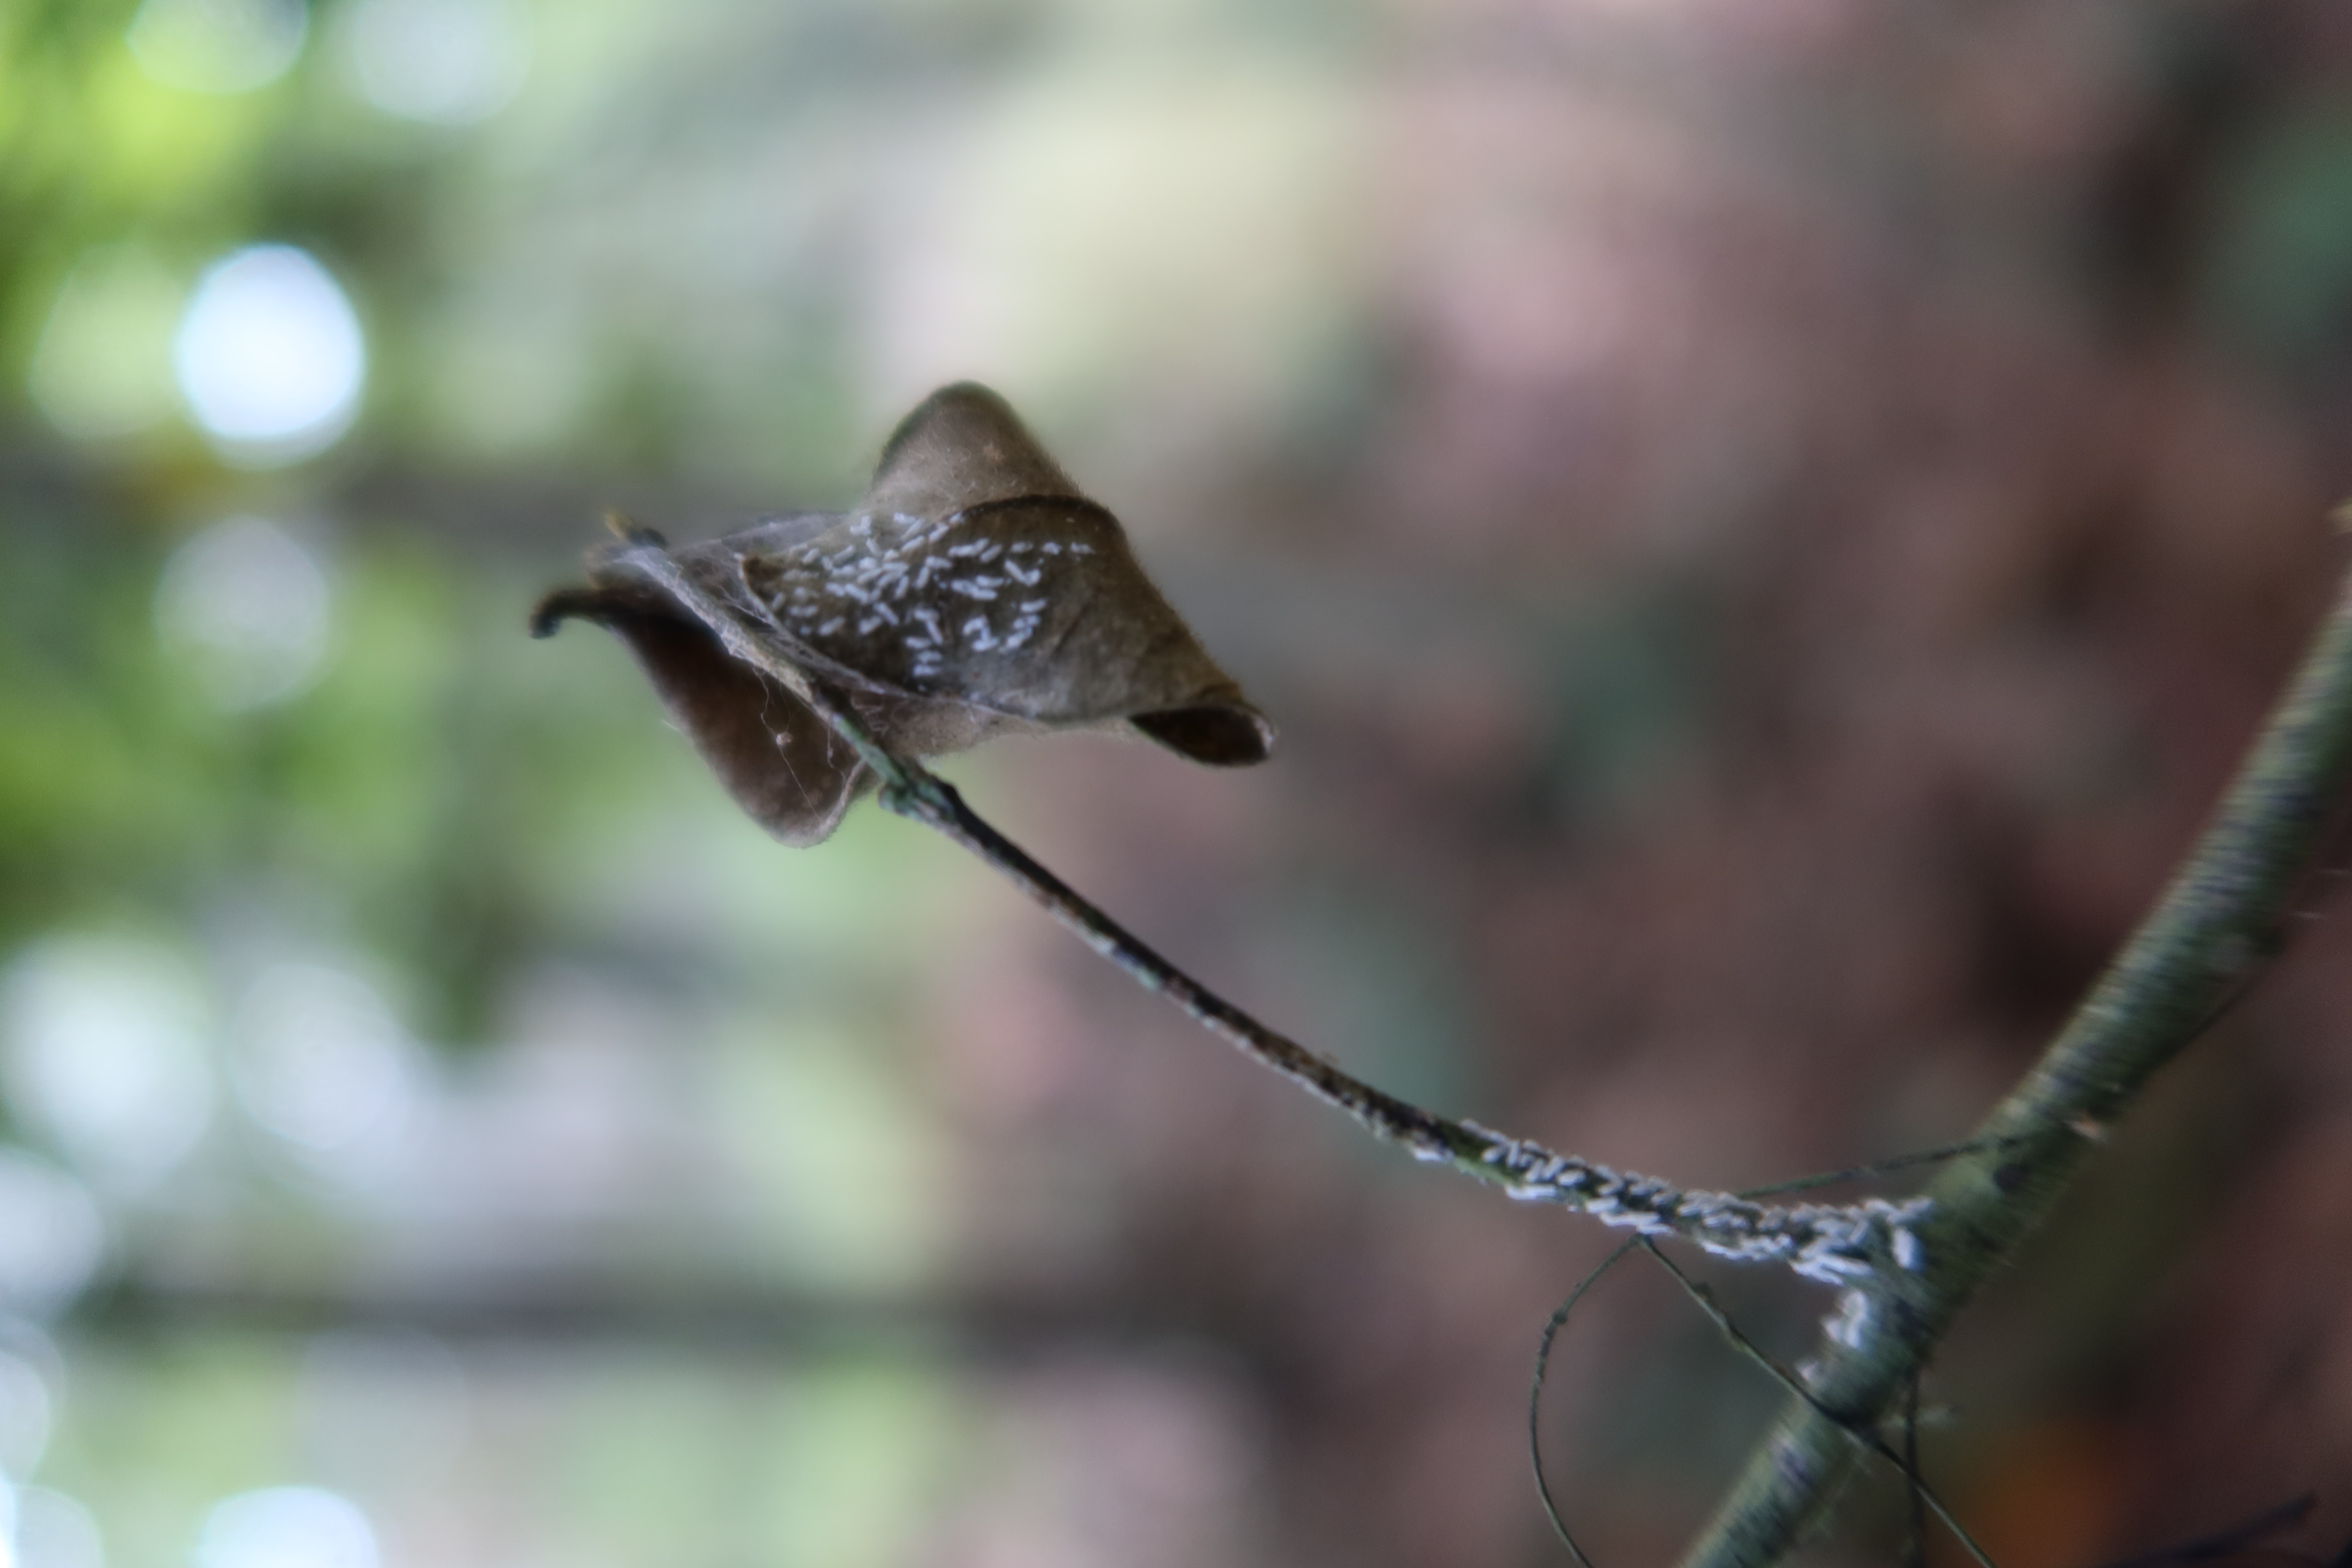
Label: Mealy bugs